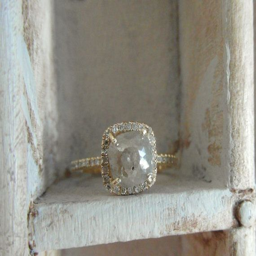
i love the idea of a raw diamond